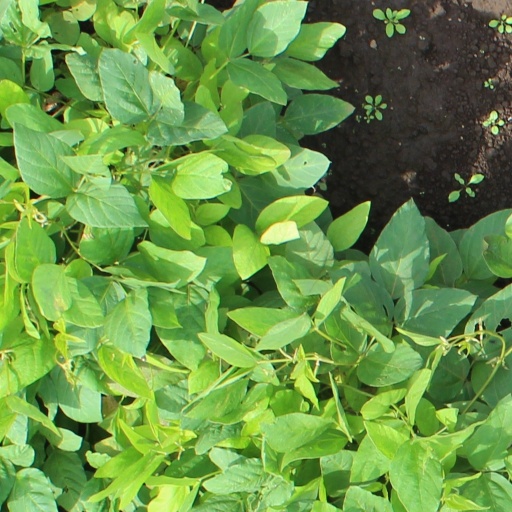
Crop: soybean